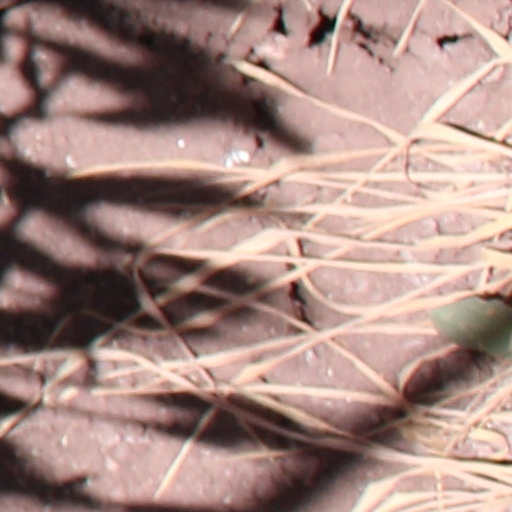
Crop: wheat